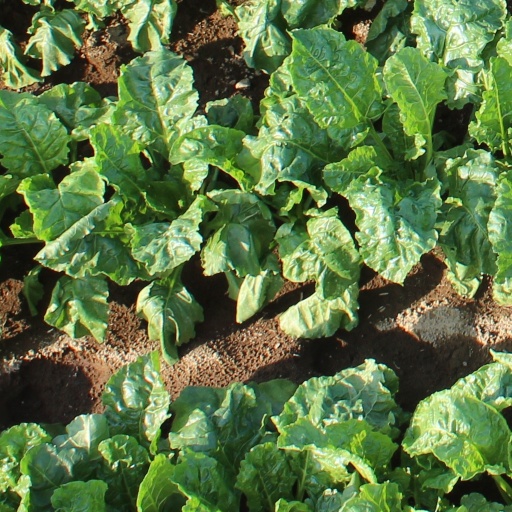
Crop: sugar beet